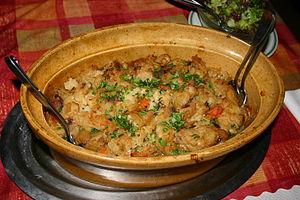
La potée désigne un type de préparation culinaire dont le nom vient du pot en terre dans lequel on la faisait cuire à l'origine. On désigne généralement par potée un mélange de viande ou de charcuterie, de légumes et de pommes de terre, cuit dans le bouillon qui est absorbé par les ingrédients. Le plat est traditionnellement cuit à feu doux pendant plusieurs heures dans une cocotte par exemple et servi en plat unique.
Pittoresque, l'Alsace connaît une tradition aussi vivante qu'authentique. Ses maisons à colombages et aux toits pentus confèrent aux villes et villages un côté enchanteur.